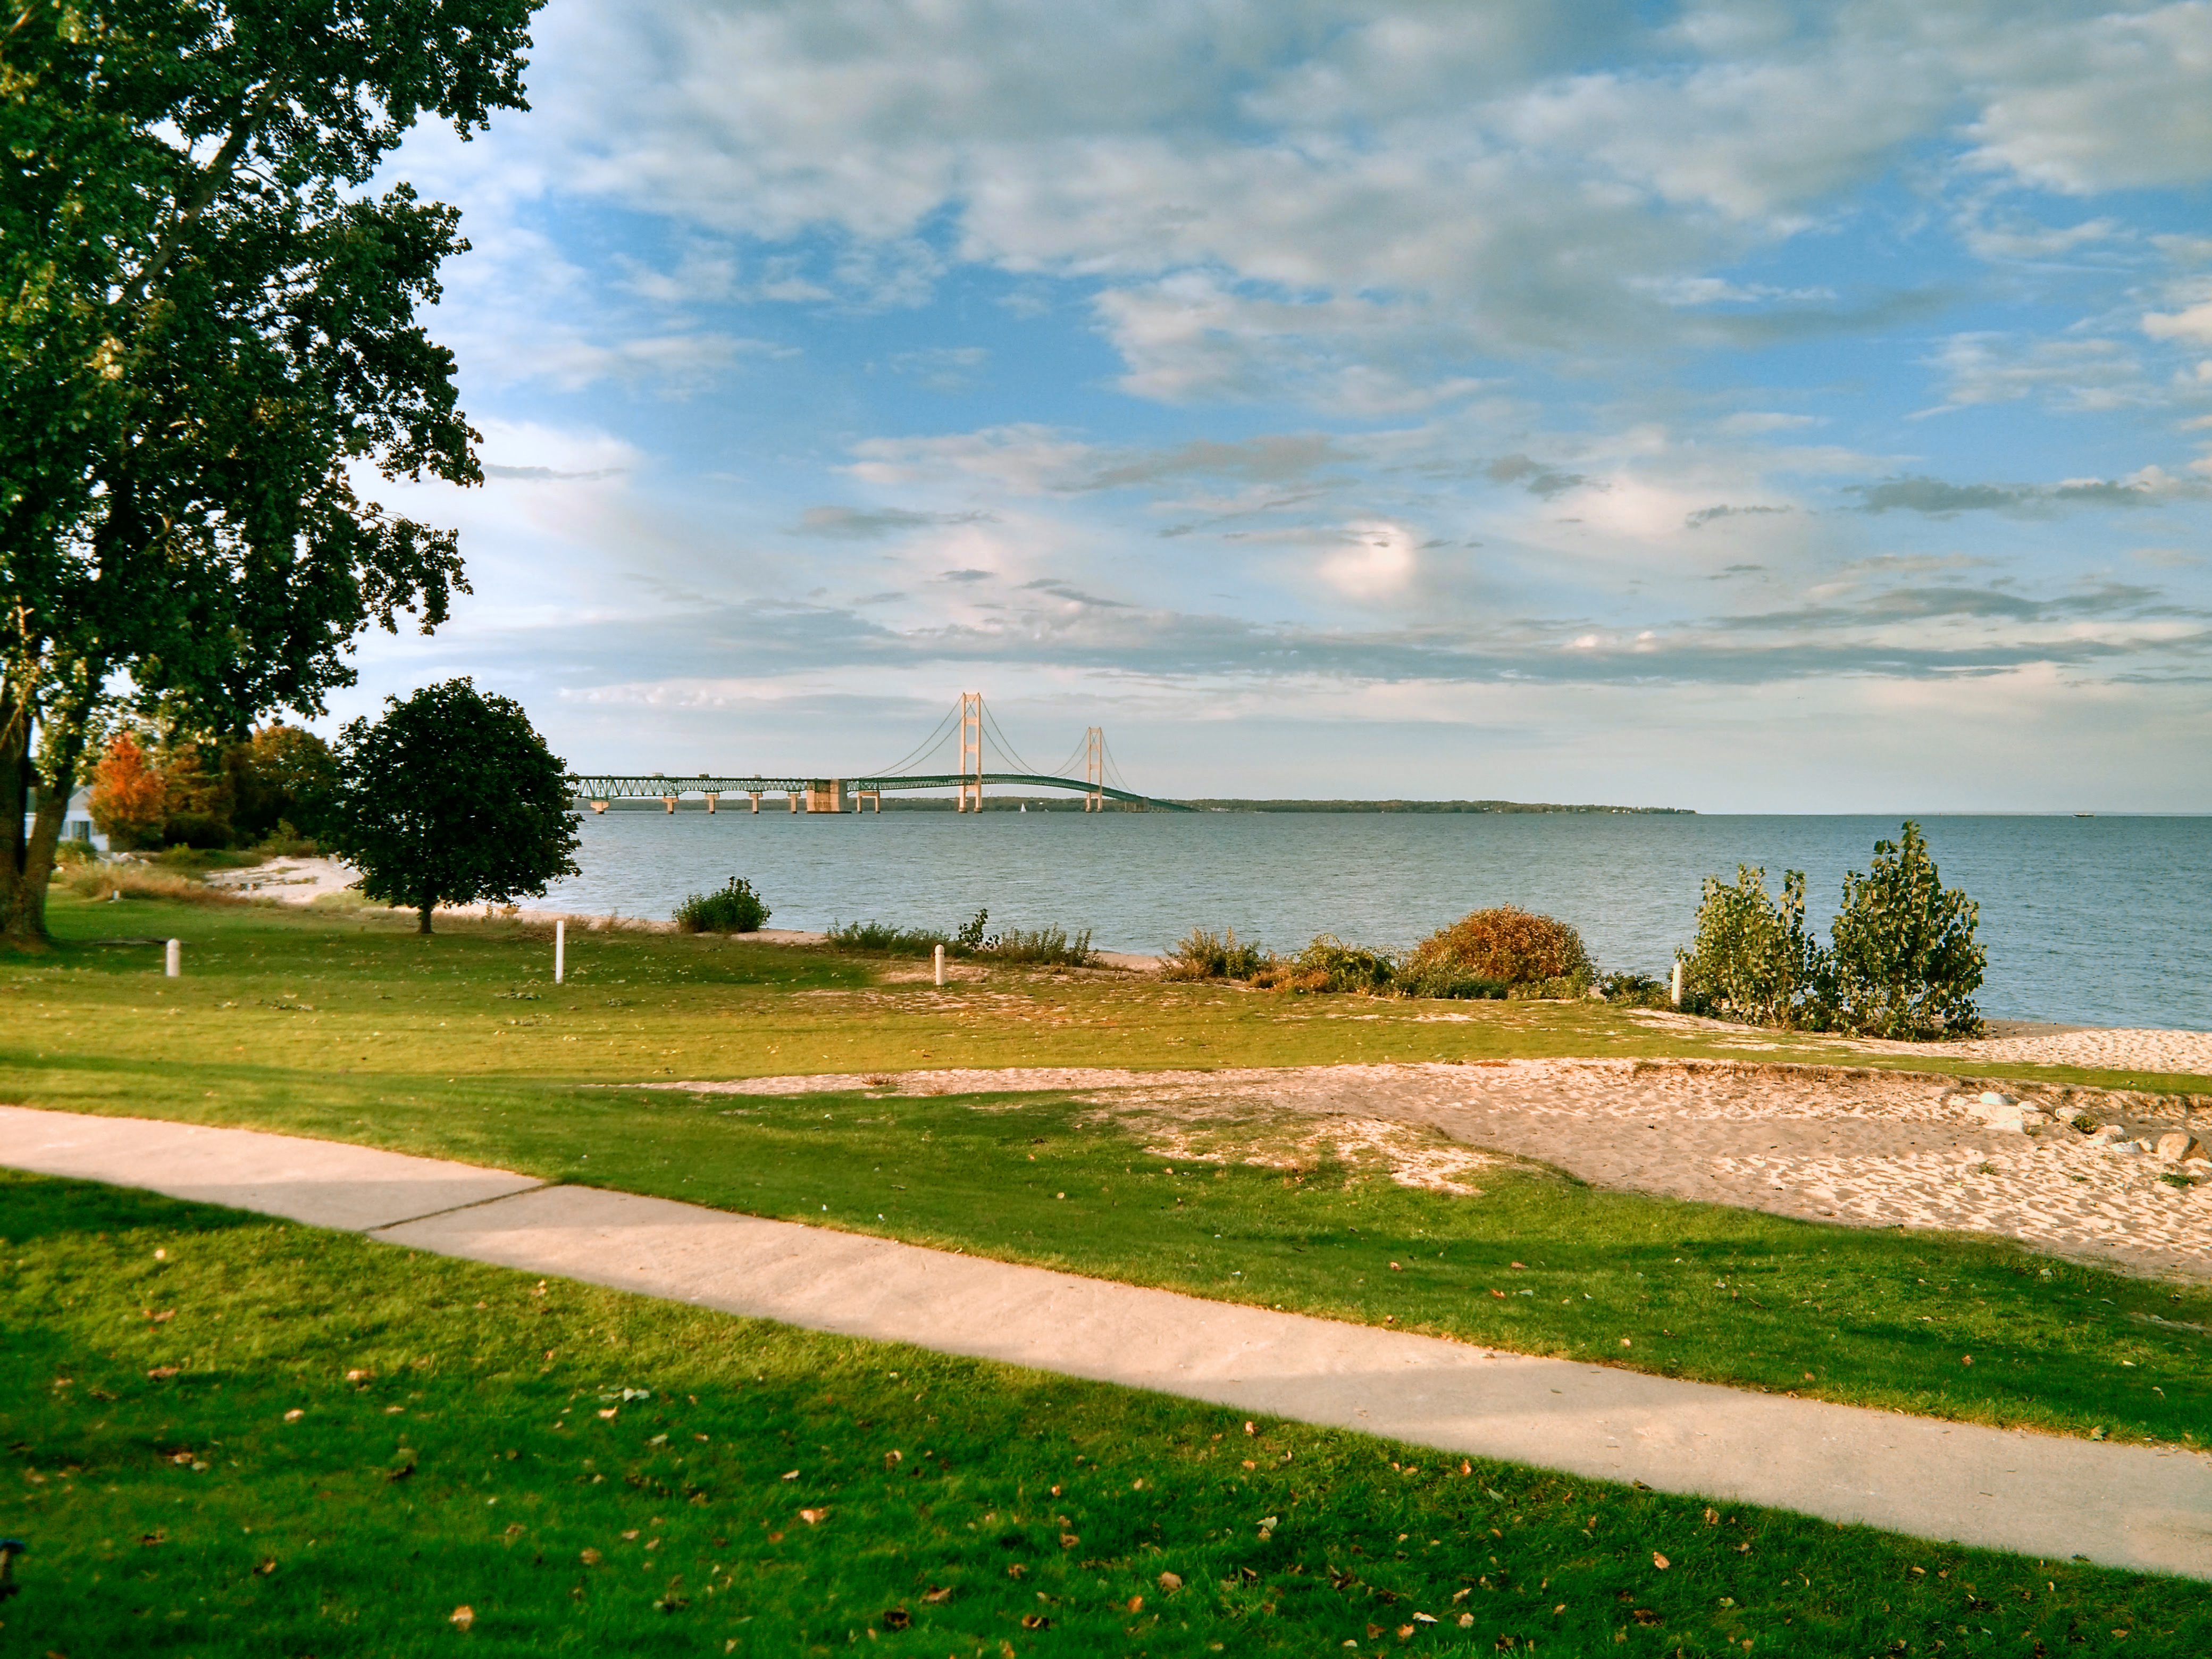
beach, landscape, sea, coast, tree, grass, cloud, structure, lawn, hill, shore, vacation, golf, golf course, golf club, estate, rural area, sport venue